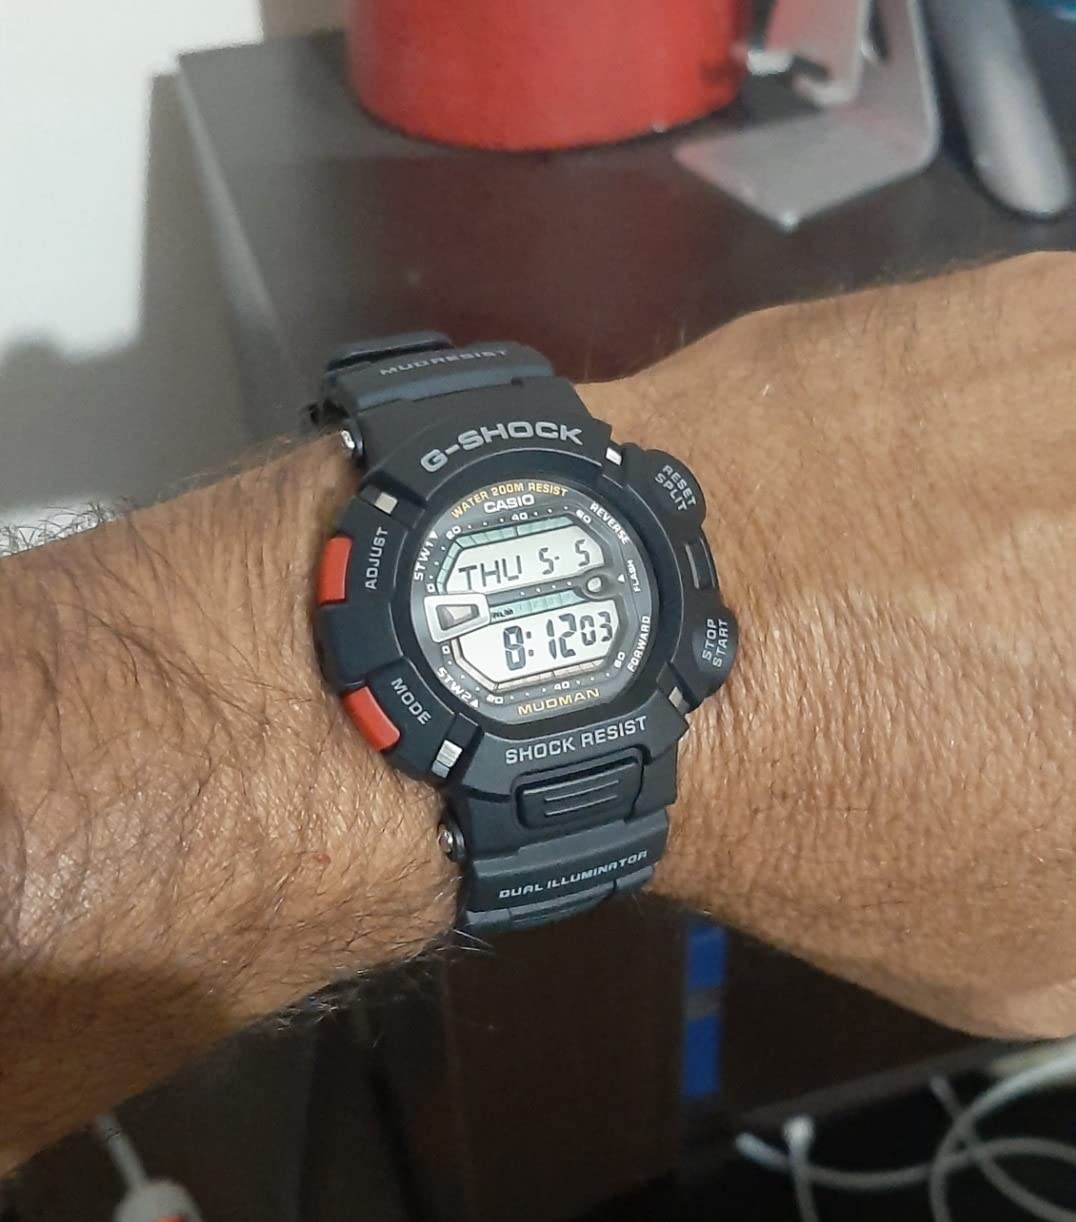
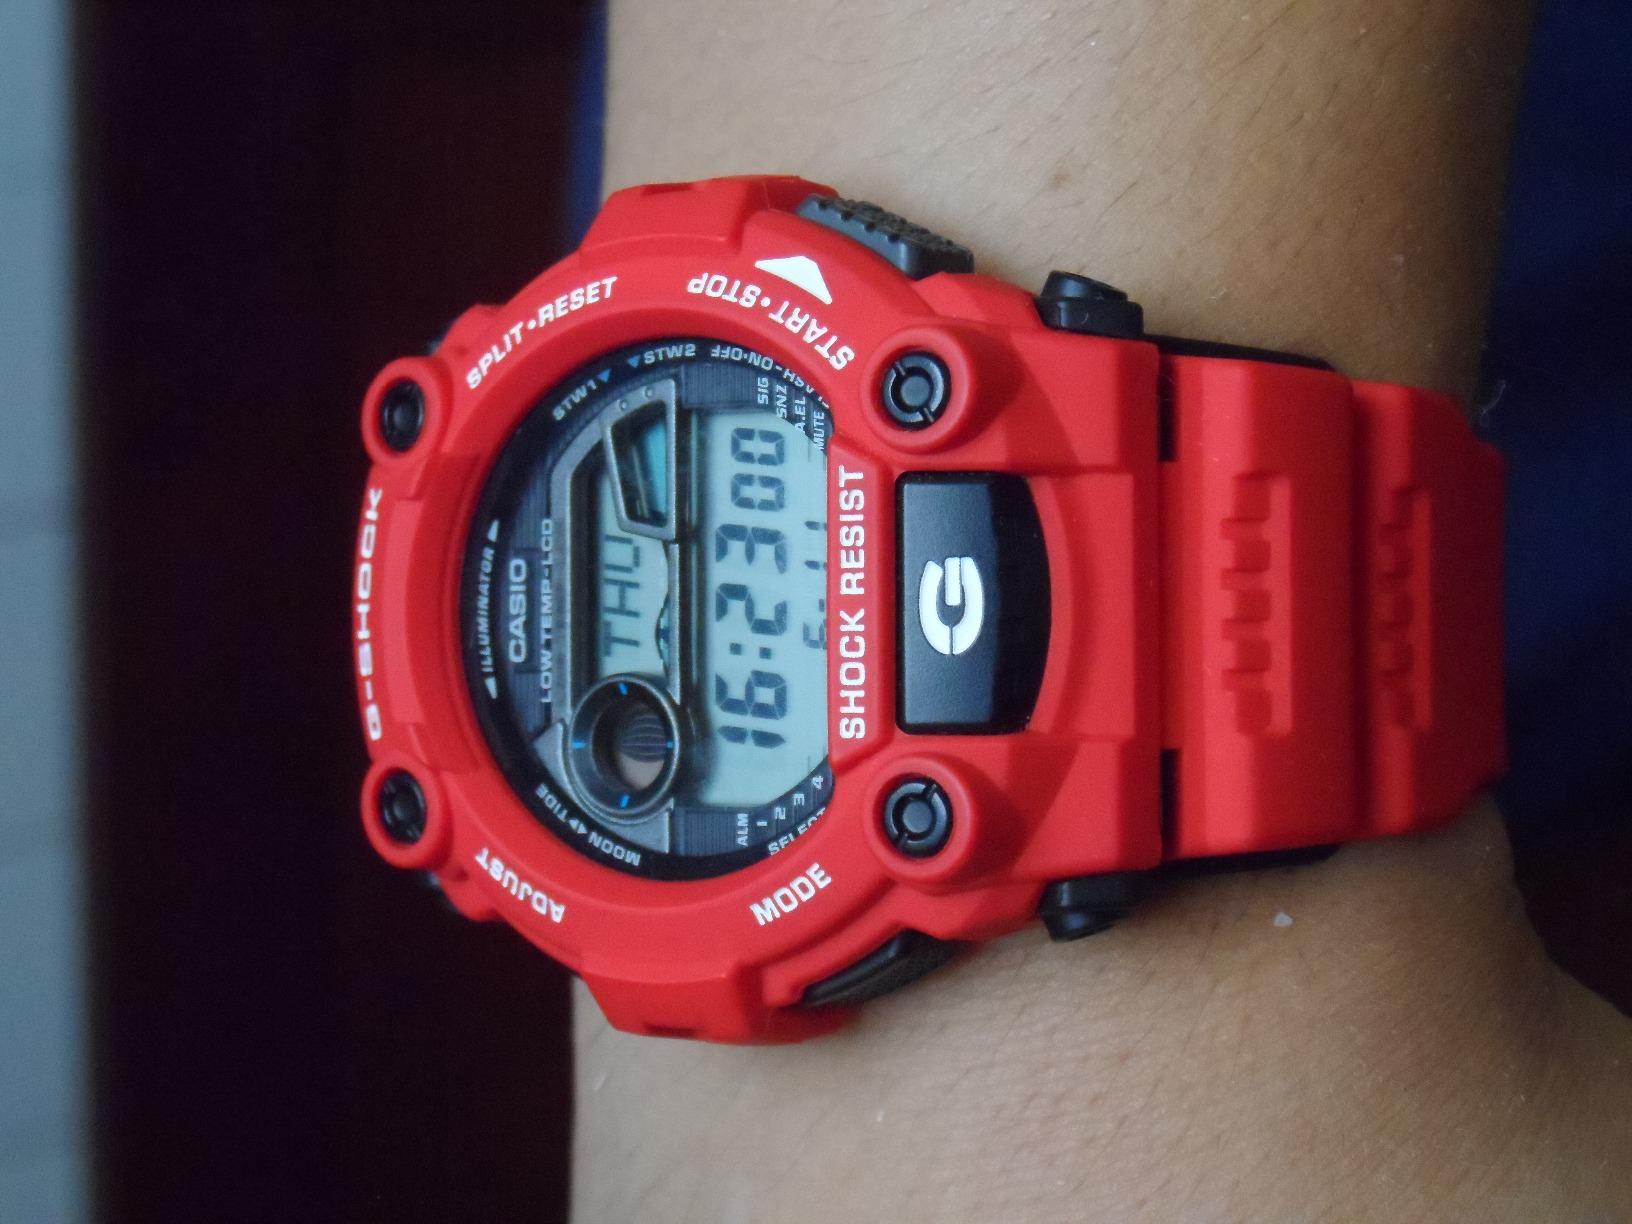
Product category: accessories_watch
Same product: no